Royal Cayman Islands Police Service

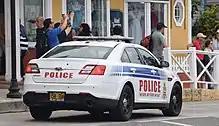
A Ford Taurus Police Interceptor in service of RCIPS

Crime Scene Investigation Unit (CSIU) personnel have the relevant forensic gear to carry out their work.